Tiergarten Spreebogen Tunnel

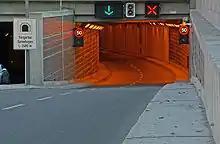
Tiergarten Tunnel entrance

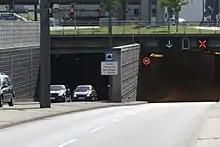
The northern portal

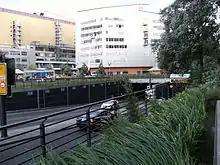
The southern portal

Each section has two lanes and a narrow standing strip. At the northern end there are access roads to Minna-Cauer-Straße and Invalidenstraße. The southern access roads are on Tiergartenstraße and the Reichpietschufer / George C. Marshall Bridge. It is part of the Bundesstraße 96 and the Inner Ring Road (Innenstadtring).